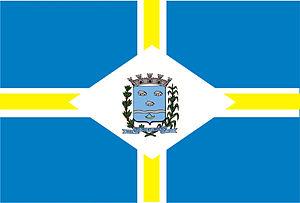
Cerqueira César est une municipalité brésilienne de l'État de São Paulo et la Microrégion d'Avaré.